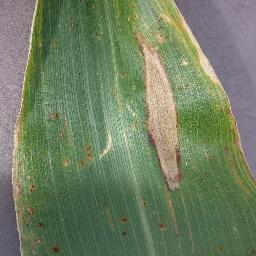
Label: Corn_(Maize)___Northern_Leaf_Blight